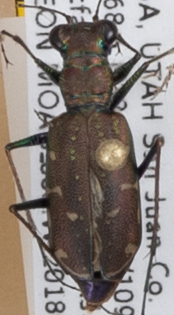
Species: Cicindela punctulata punctulata
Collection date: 2018-07-24
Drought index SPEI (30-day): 0.39
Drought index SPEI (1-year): -2.09
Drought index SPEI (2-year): -2.09